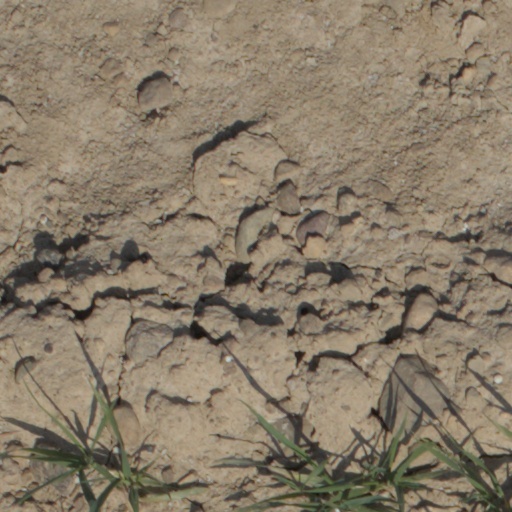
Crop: wheat